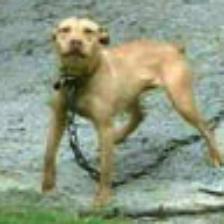
Label: NonHuman